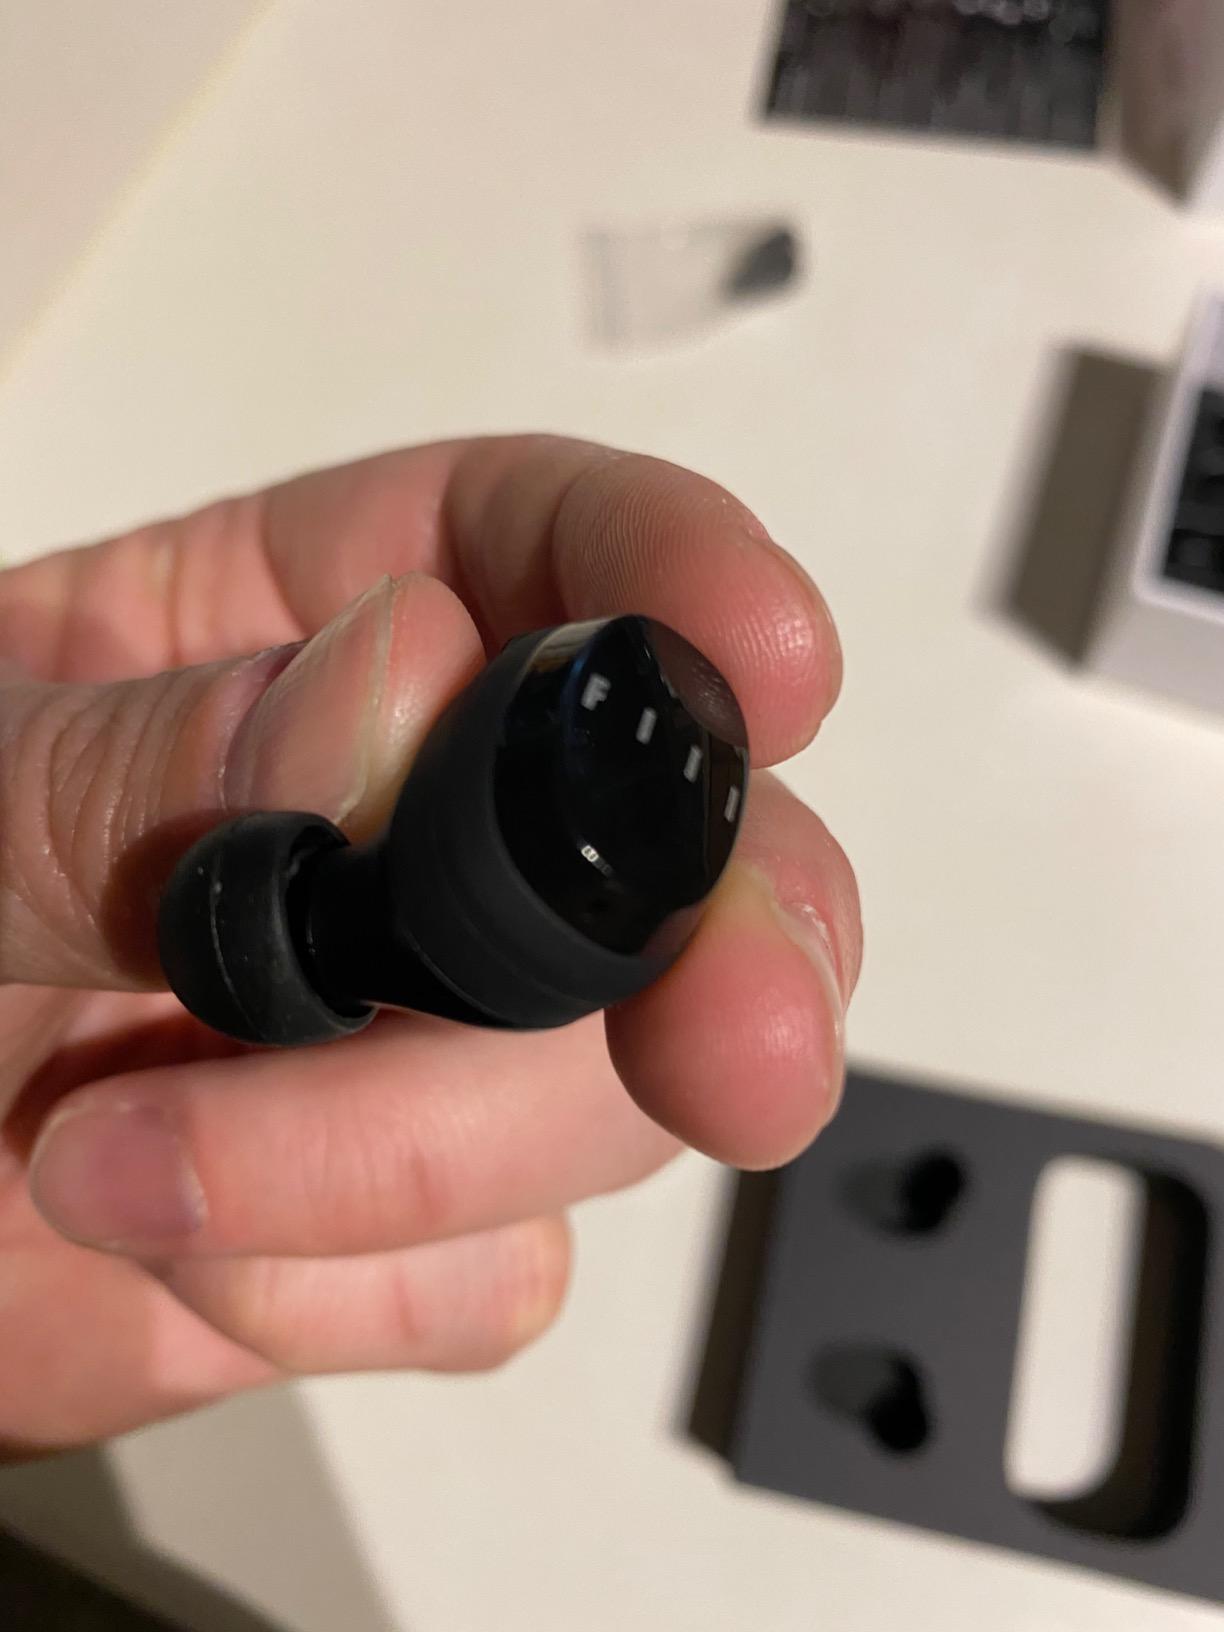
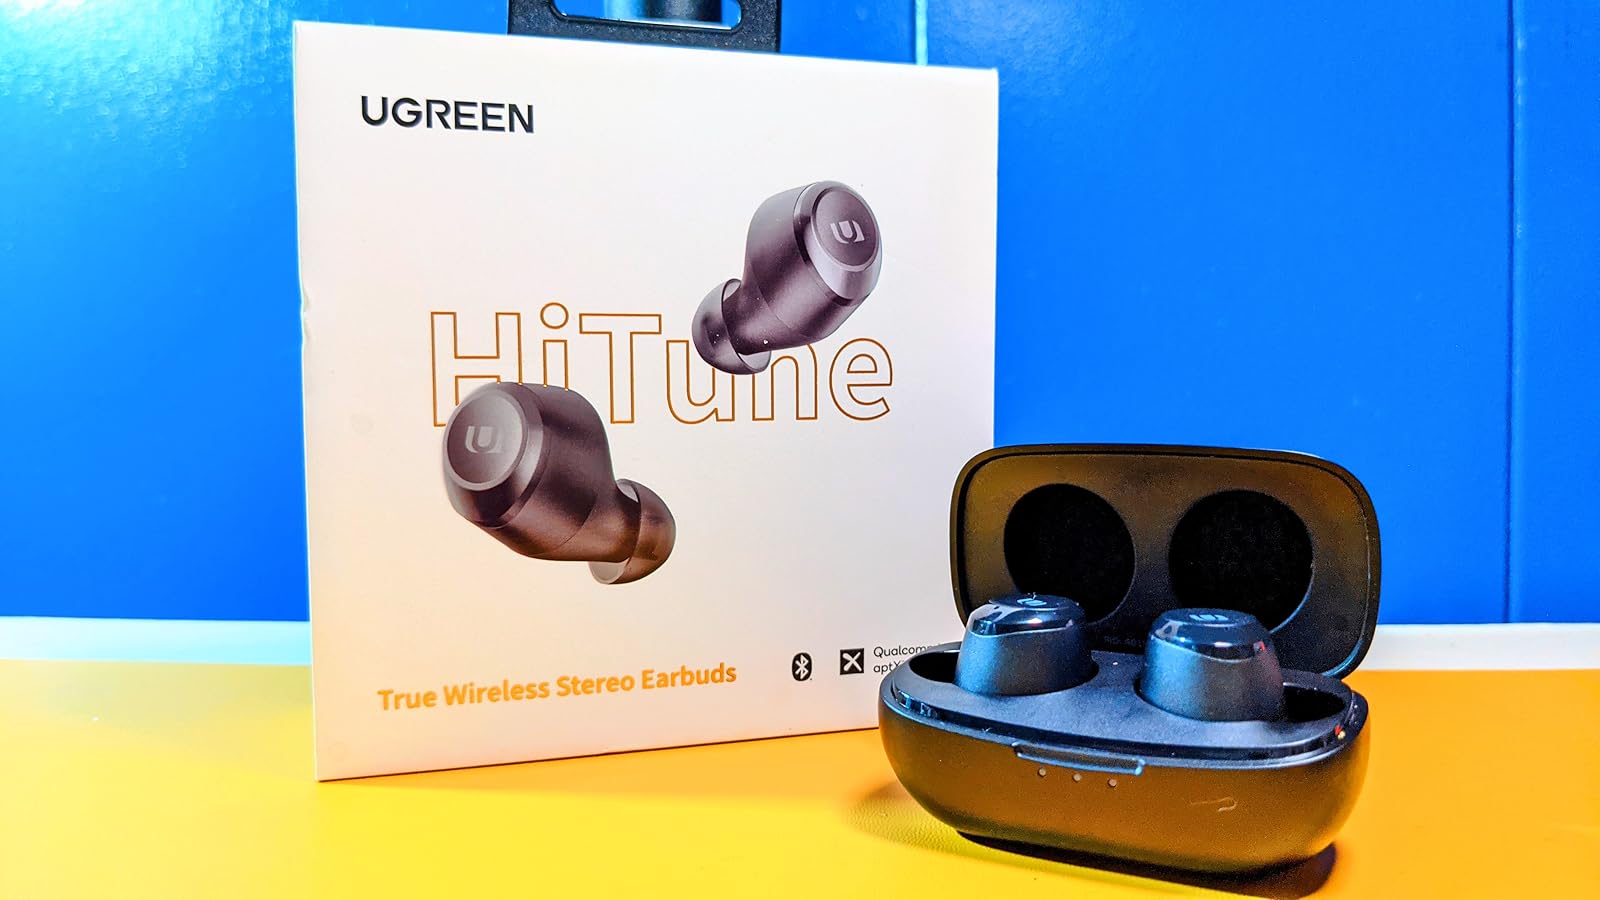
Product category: earbuds
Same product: no